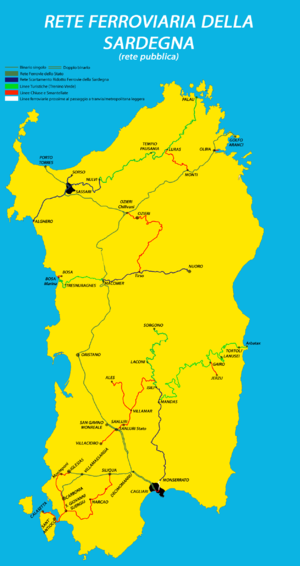
Trenino verde est le nom d'un ensemble de lignes de chemin de fer touristiques de Sardaigne.